Krisztina Barta

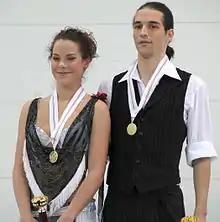
Barta and Tóth at the 2007–2008 Hungarian Championship

Krisztina Barta (born 9 May 1991 in Budapest) is a Hungarian former competitive ice dancer. With Ádám Tóth, she is the 2008 Hungarian national champion and competed in the final segment at three ISU Championships – the 2006 World Junior Championships in Ljubljana, Slovenia; 2007 World Junior Championships in Oberstdorf, Germany; and 2008 European Championships in Zagreb, Croatia. They also competed in the original dance at the 2008 World Championships in Gothenburg, Sweden.